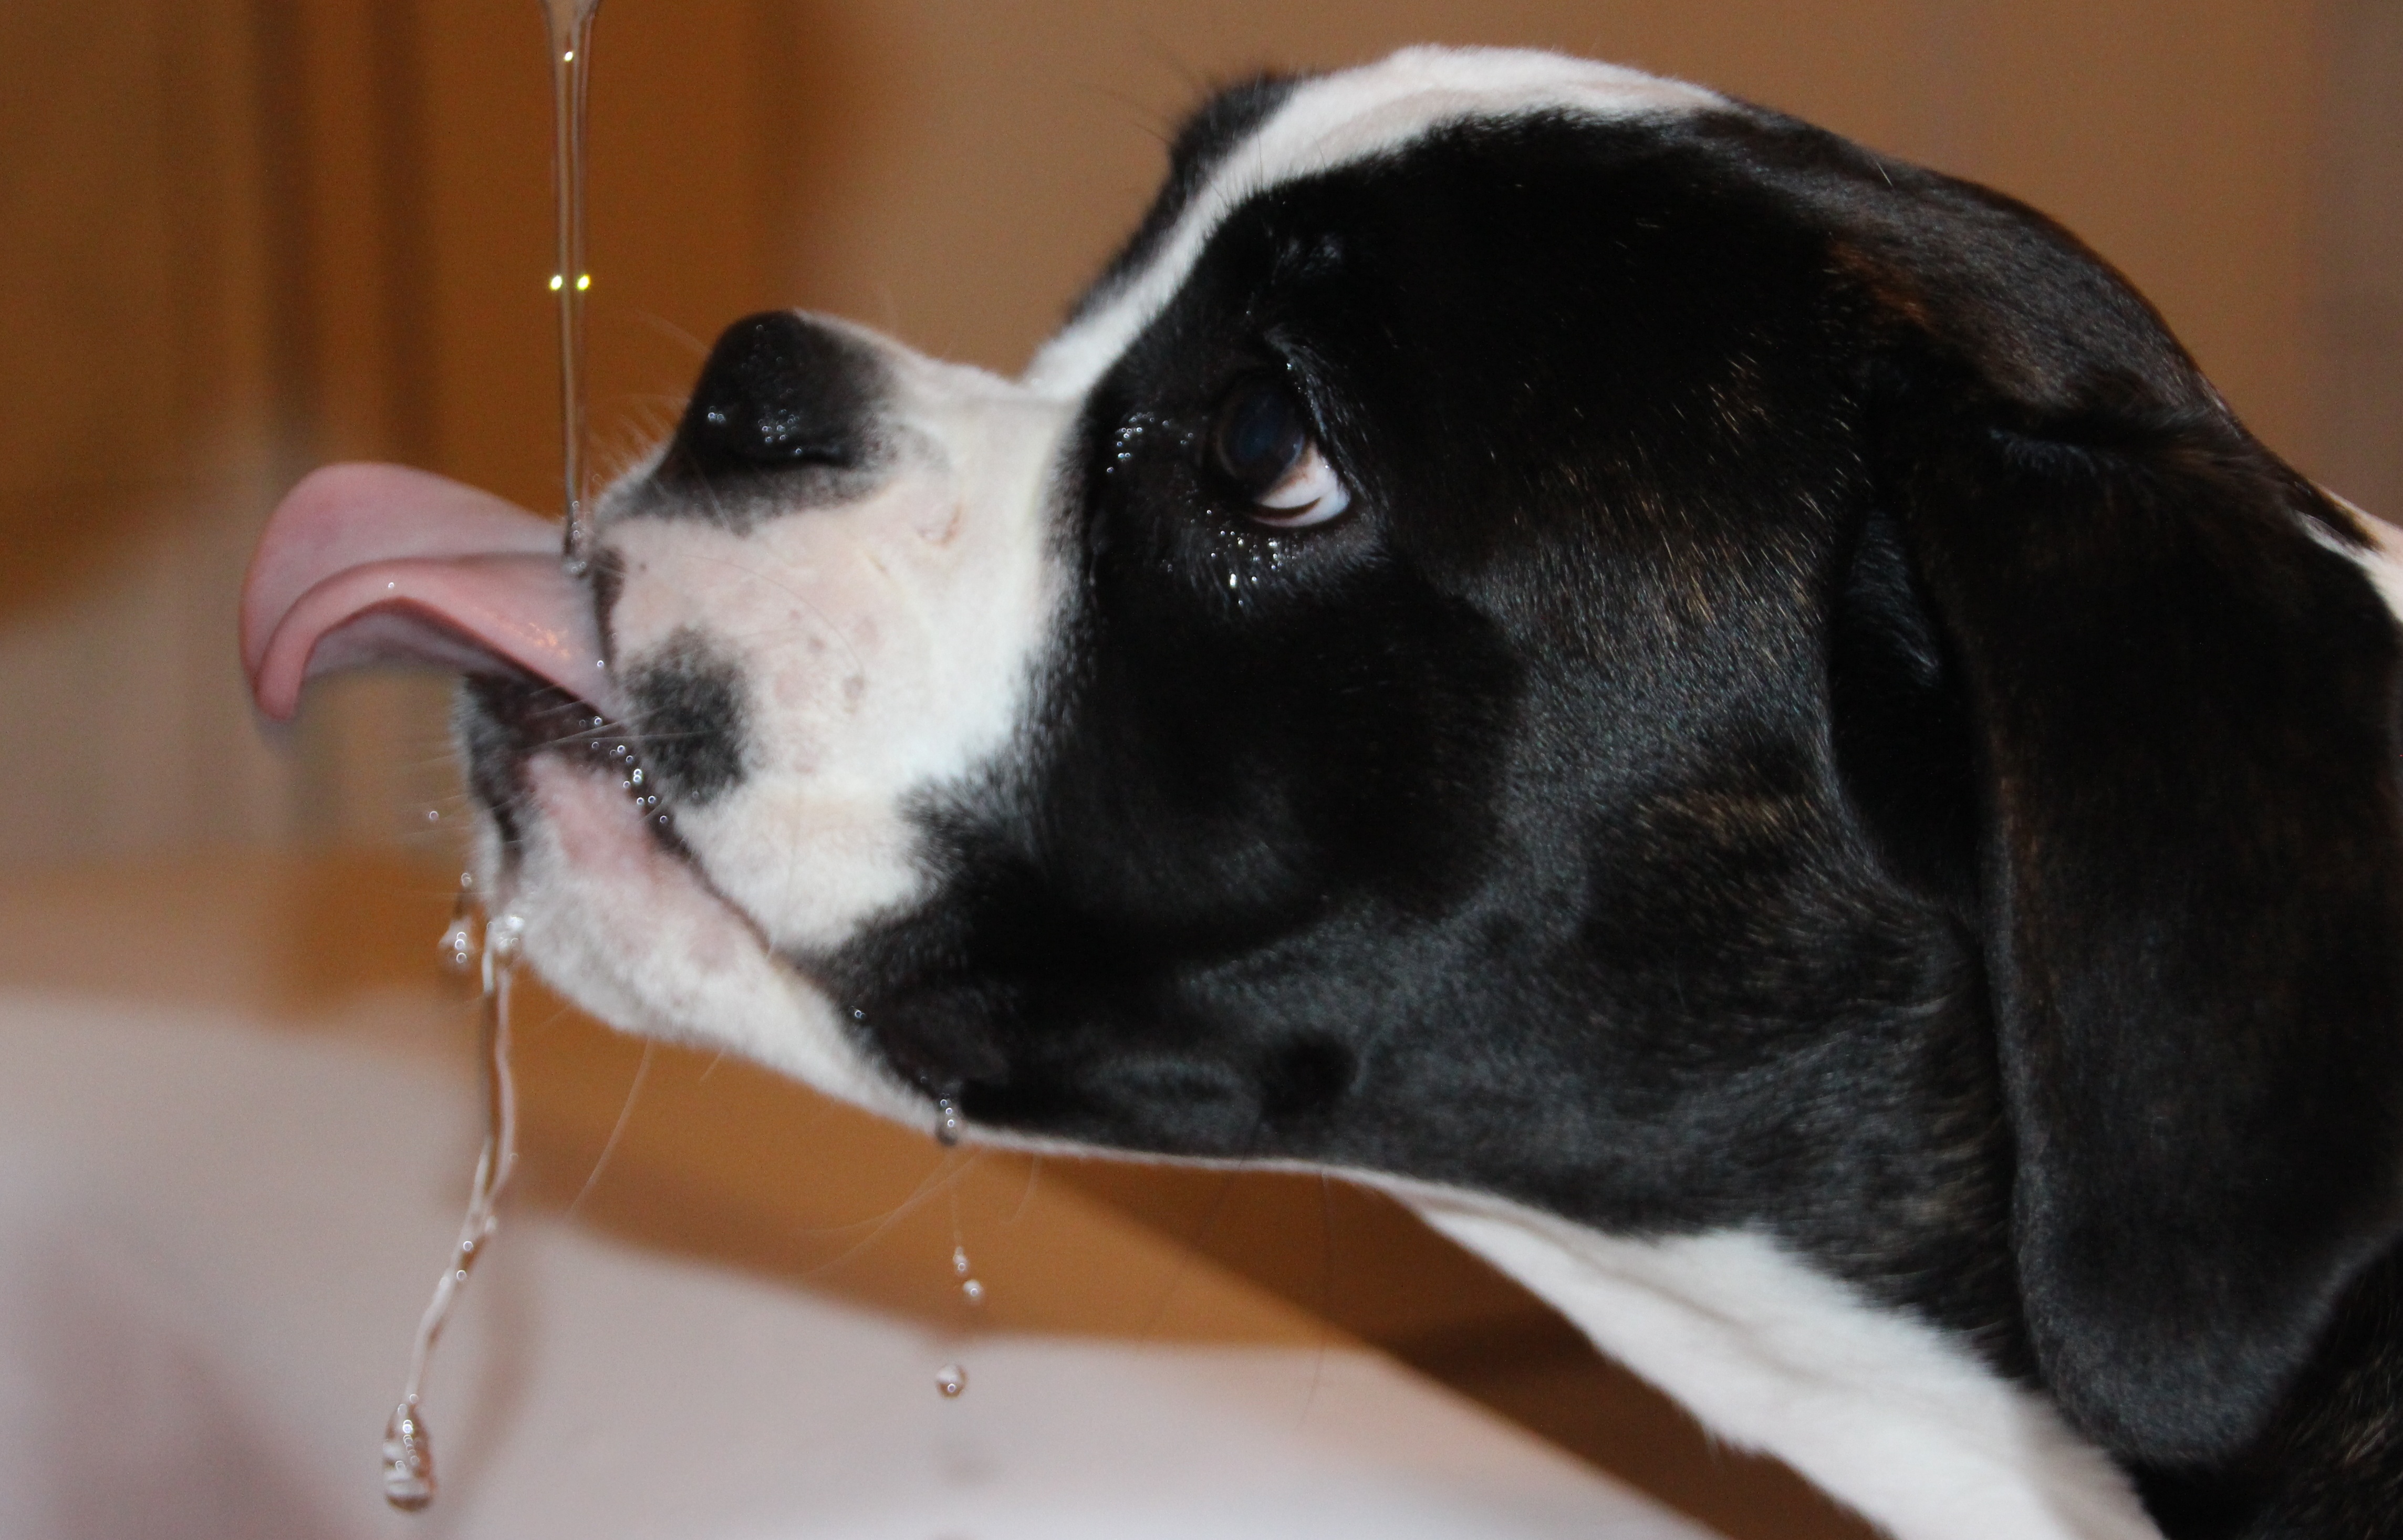
water, puppy, dog, cute, pet, mammal, drink, black, boxer, nose, vertebrate, thirst, beagle, dog like mammal